MVK Zrt.

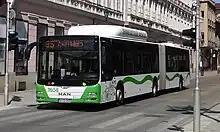
MAN Lion's City CNG Articulated Bus

In 1945 Miskolc, Diósgyőr and Hejőcsaba was unified to form Greater Miskolc. The tram lines, which connected the three towns decades before their unification, played an important role in this. Görömböly, Tapolca and Lillafüred, which were connected to Miskolc by bus lines, were annexed to the city five years later.